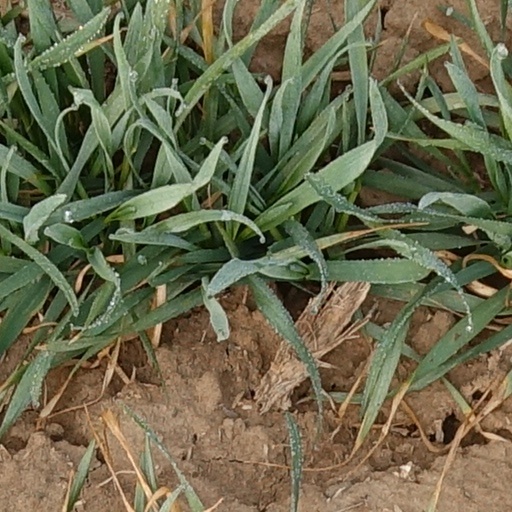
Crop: wheat